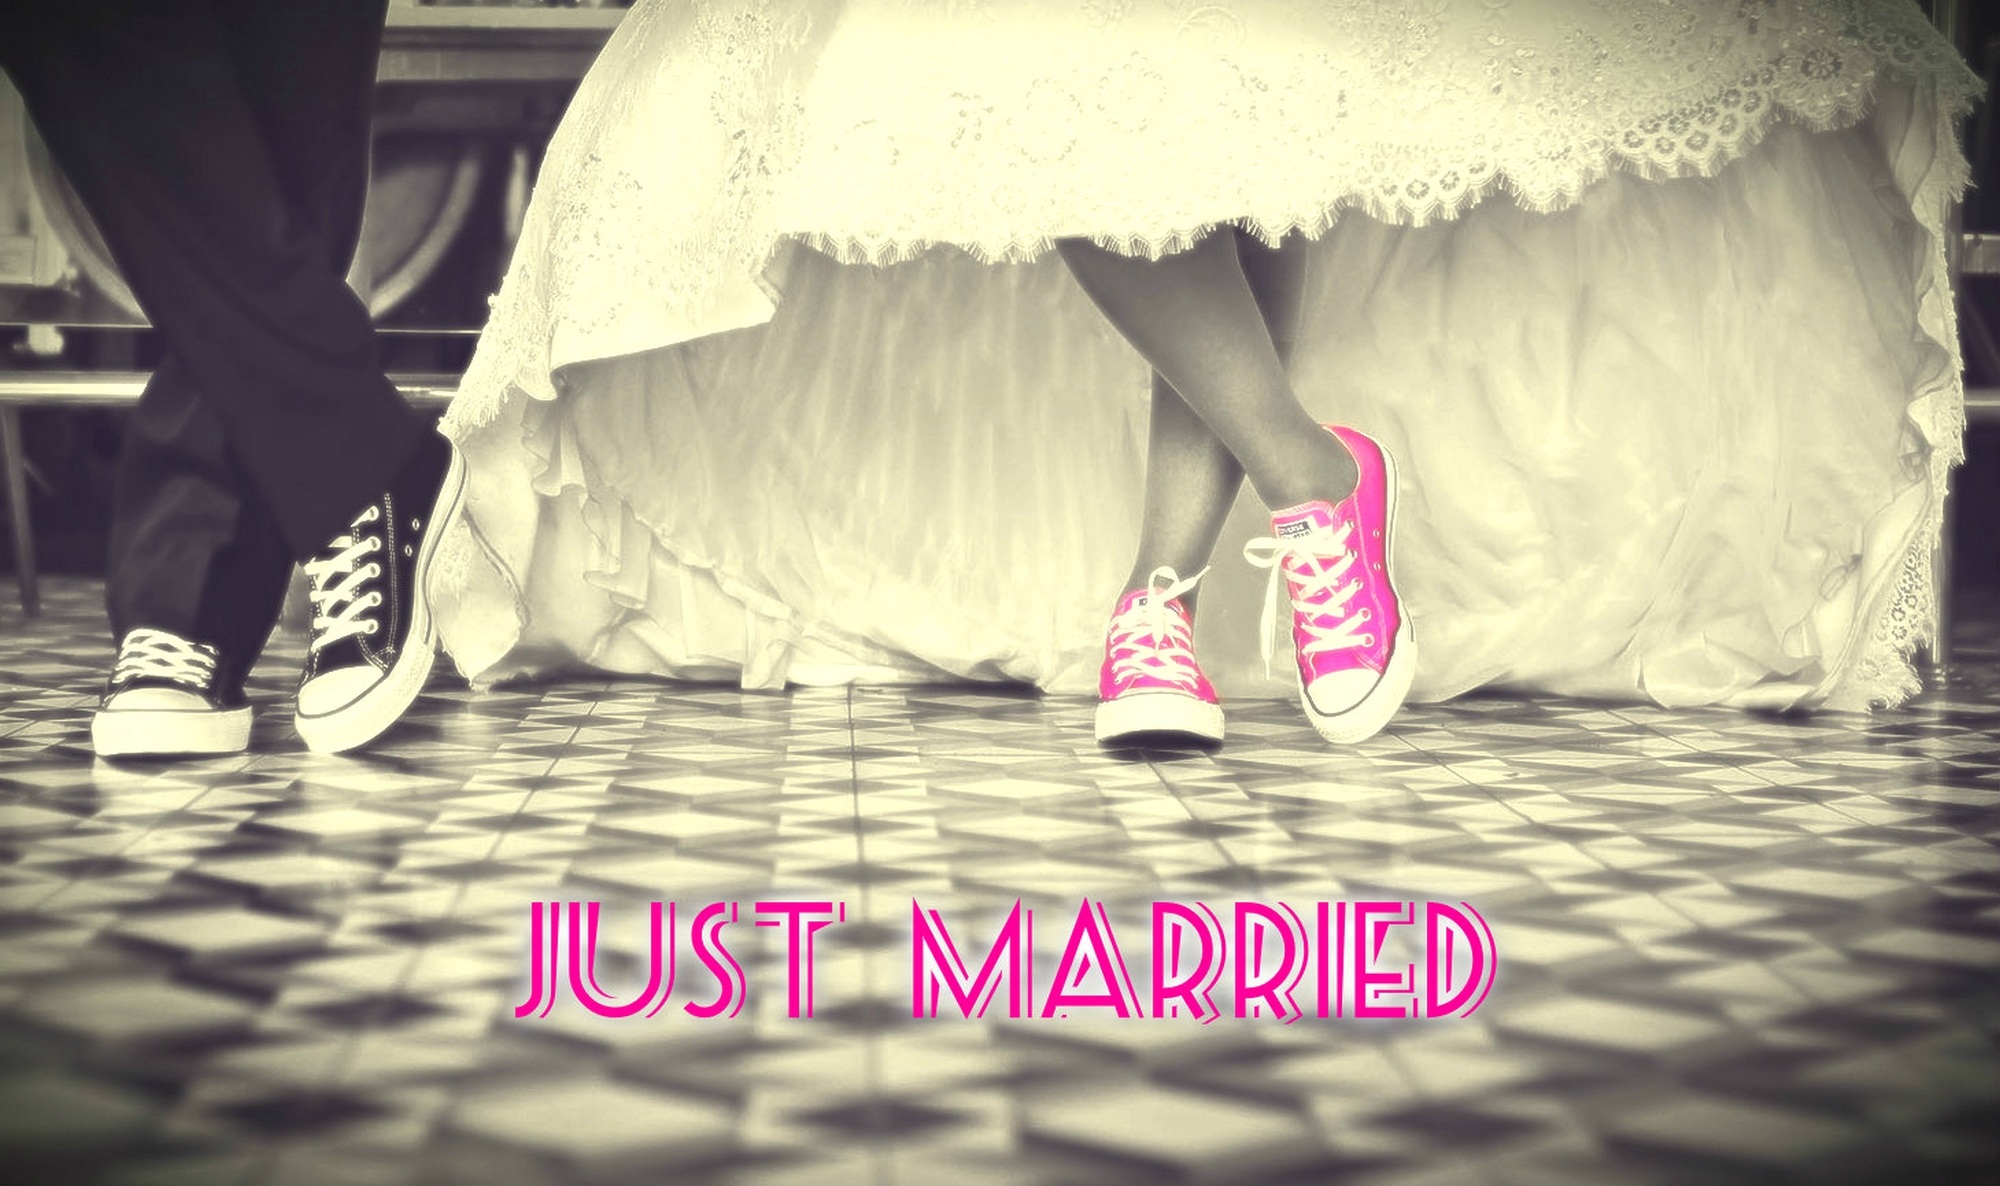
white, floor, feet, love, decoration, color, couple, romantic, pink, wedding, wedding dress, bride, marriage, map, bride and groom, fabric, stand, great, dress, legs, sneakers, snapshot, pair, image, folded, emotion, before, marry, floor tiles, lace dress, pant legs